Erinnerungsort Badehaus – Badehaus museum

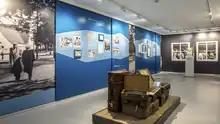
Badehaus museum – history of the displaced persons

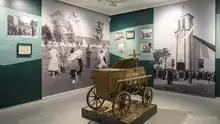
Badehaus museum – history of the expellees and refugees

A permanent multimedia-based exhibition shows the local and the migration history in European dimensions at the time of the National Socialism and at the post-war period in Germany after 1945. Each phase shows the local history of Föhrenwald and Waldram with examples in a cross-locational context: the beginning as a Nazi model settlement for the armes workers in 1939; the temporary use for survivors of the concentration camp prisoners' death march in 1945; the transformation into a camp for Jewish displaced persons in mid-1945; again a transformation into a settlement for refugees and expellees from Eastern European countries in 1956; and finally the development into the suburban living quarters of Waldram nowadays.